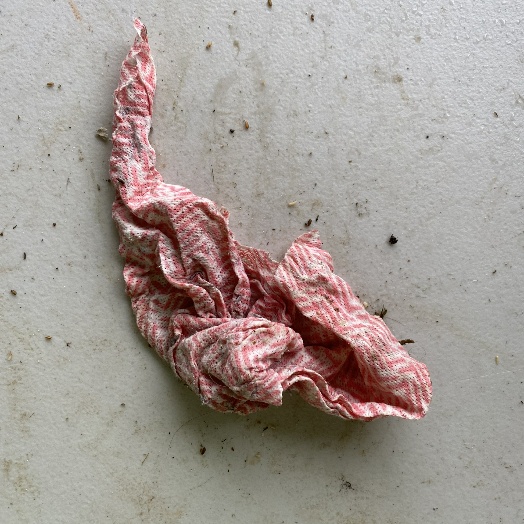
Label: Miscellaneous Trash